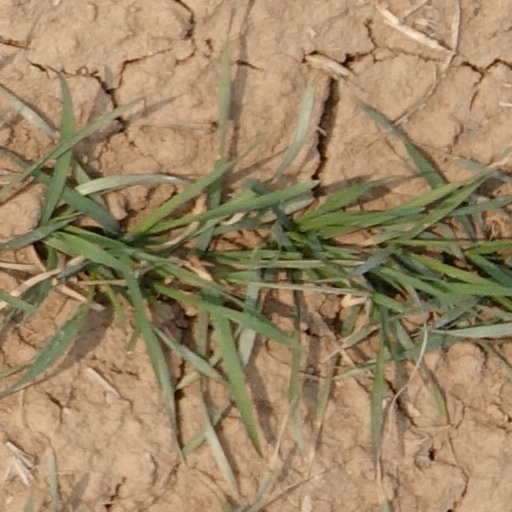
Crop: wheat